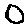
Label: 0